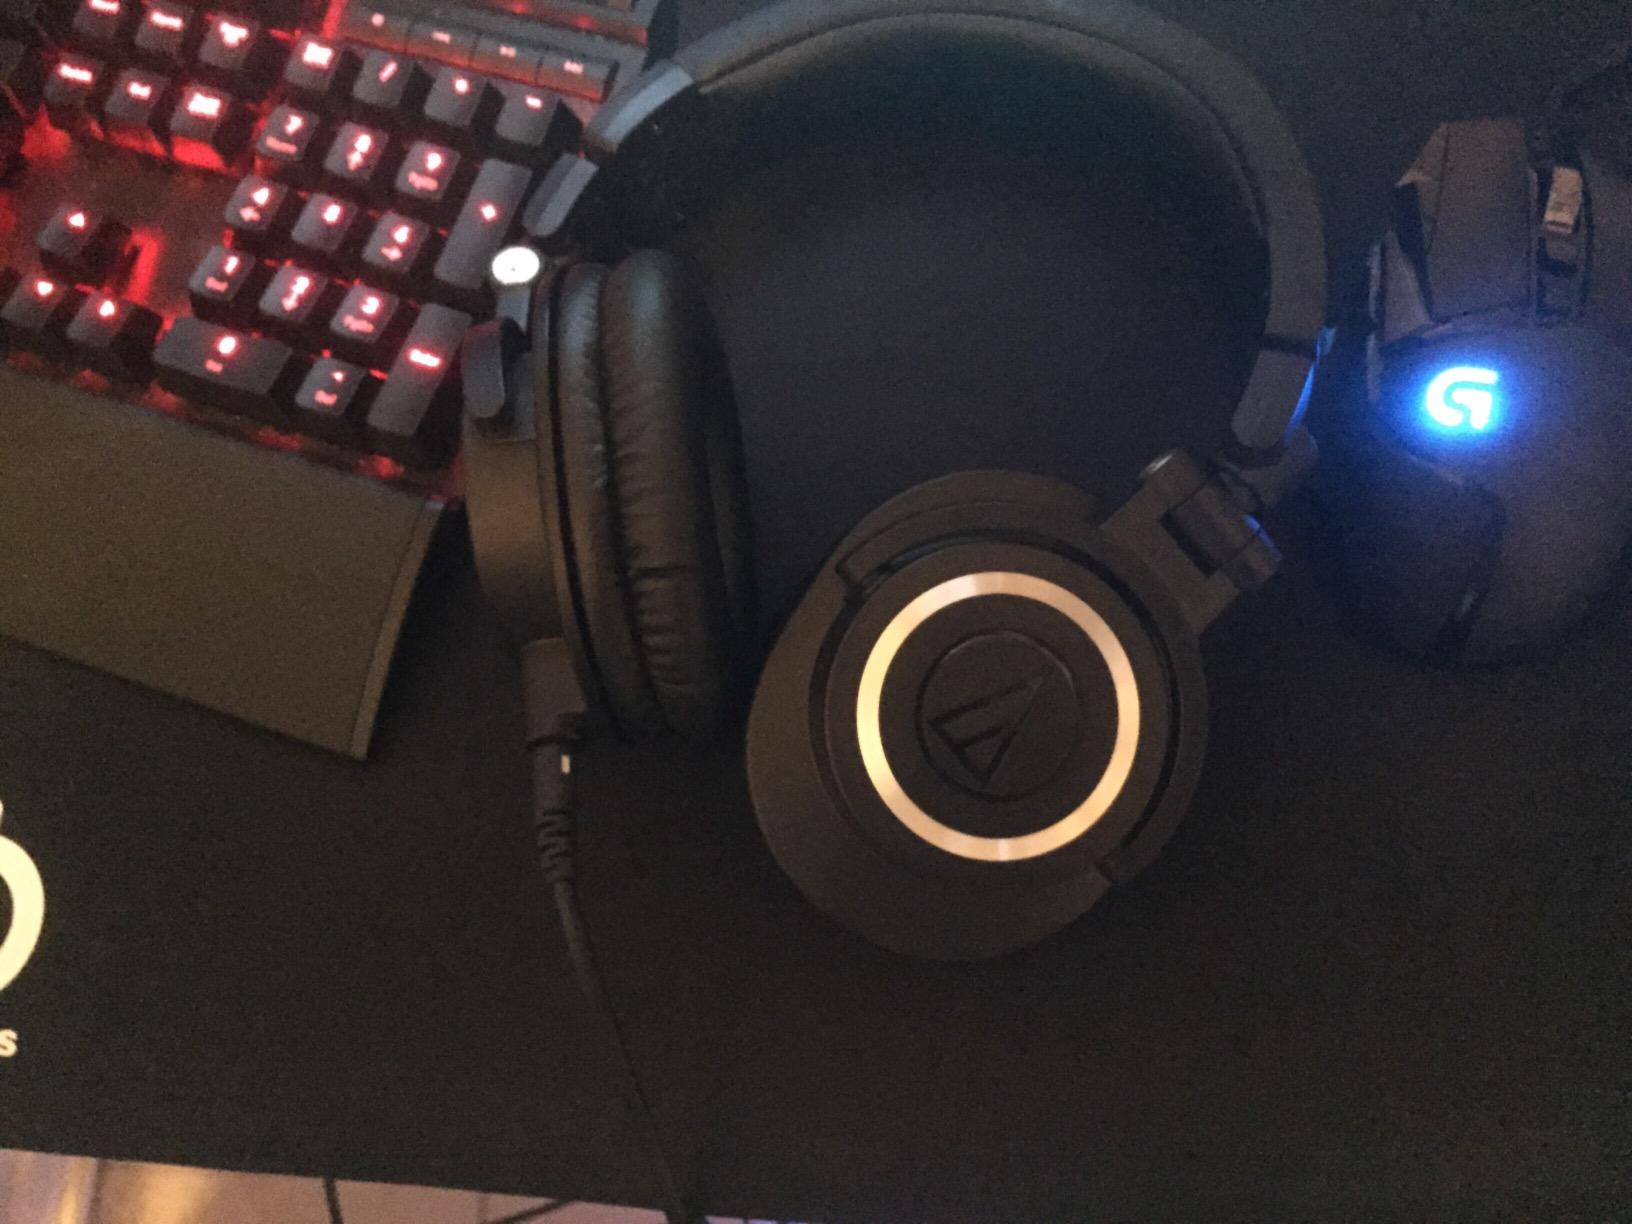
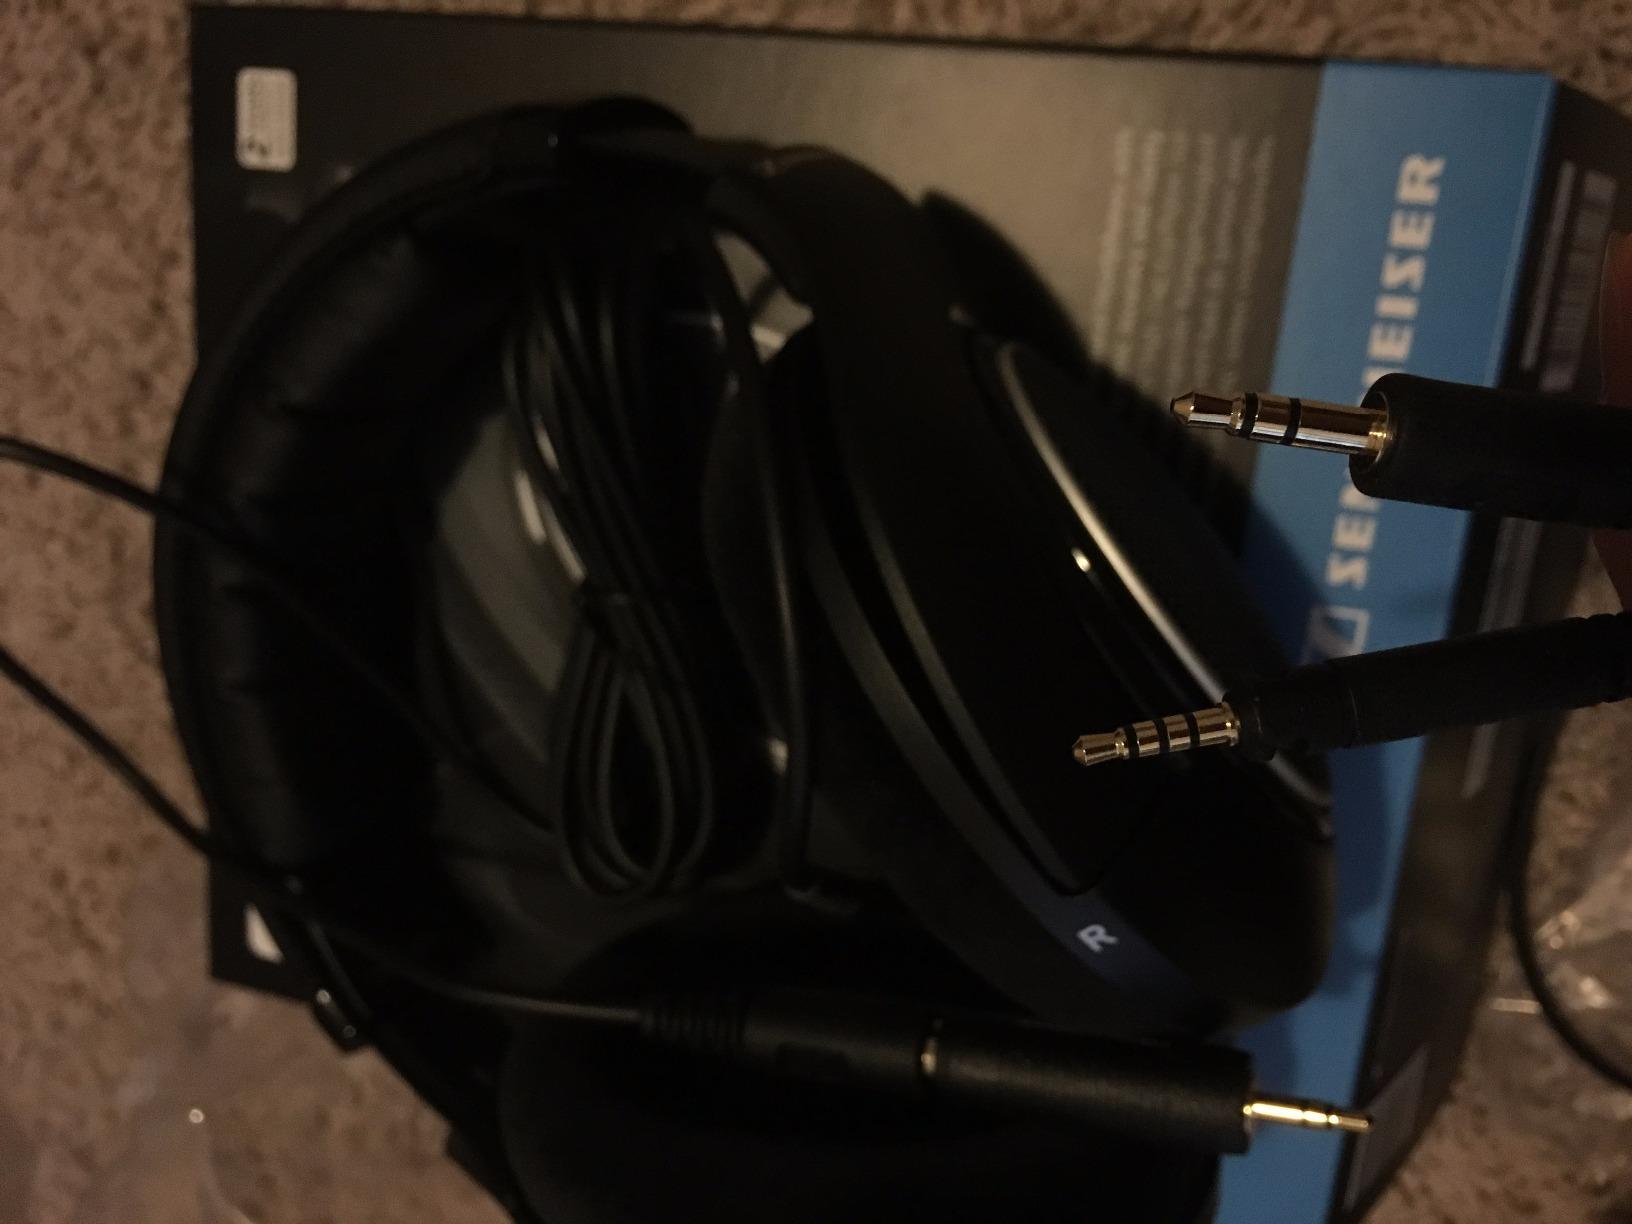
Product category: headphones
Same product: no